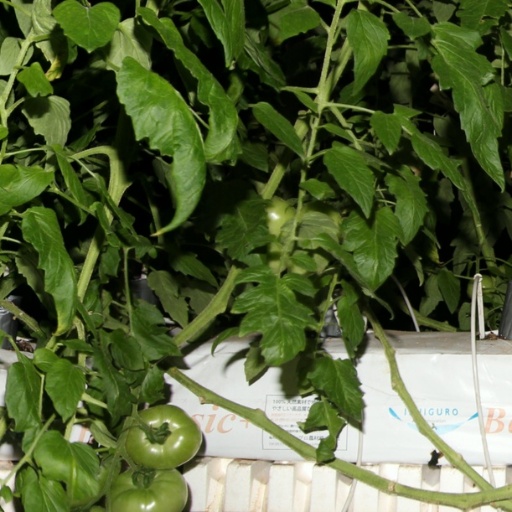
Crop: tomato